Hare Street House

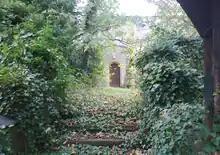
Chapel built over the former grave site of R.H. Monsignor Benson

The Benson Memorial Church, dedicated to St Richard of Chichester, is a Roman Catholic church in Buntingford. Benson helped fund construction of the church and laid the foundation stone but died before the building was completed.